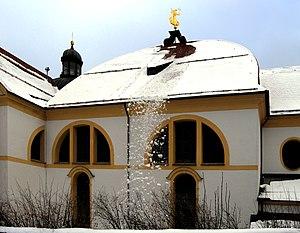
Avalanche sur le toit de l'abbatiale Saint Magne de Füssen, en Bavière (Allemagne).